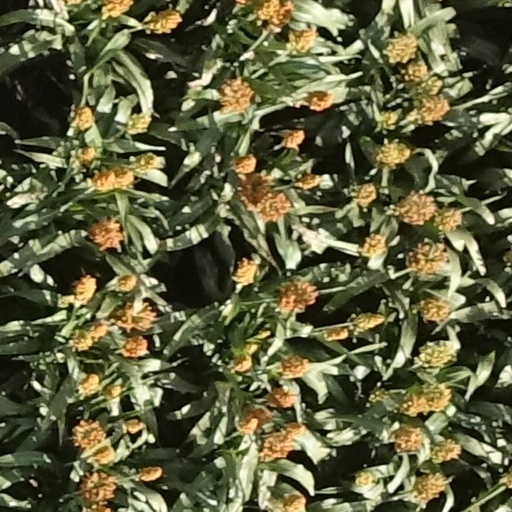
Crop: sorghum